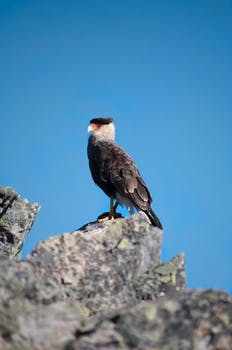
Label: No Watermark